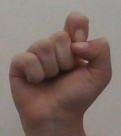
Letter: fa